Trébol Clan

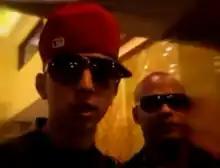
Periquito (left) and DJ Joe (right) in Lima, Peru (2012)

Trébol Clan is a Puerto Rican music project, introduced in the genre by DJ Joe. Trébol Clan is well known in the genre of reggaeton. Formed by Periquito, Omar and Berto, Trébol Clan has been featured in Don Omar's The Last Don and Los Bandoleros, Luny Tunes's Mas Flow 2, and have released one CD in the genre named Los Bacatranes. When they had their label, they released the mixtape "Los Reyes de la Lenta: The Comeback" (2008).